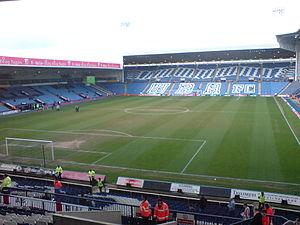
West Bromwich Albion Football Club, également appelé West Brom, Albion ou WBA, est un club anglais de football professionnel basé à West Bromwich dans les Midlands de l'Ouest. Fondé en 1878, il joue ses matchs à domicile à The Hawthorns depuis 1900.